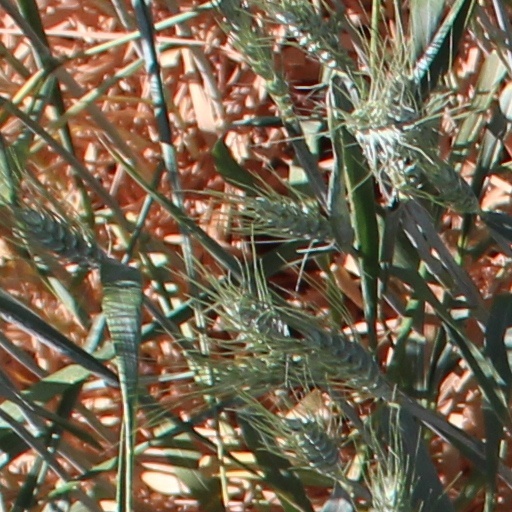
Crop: wheat